Xylopsocus gibbicollis

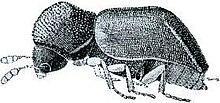

Xylopsocus gibbicollis, common name "common auger beetle", is a species of beetle of the family Bostrichidae.